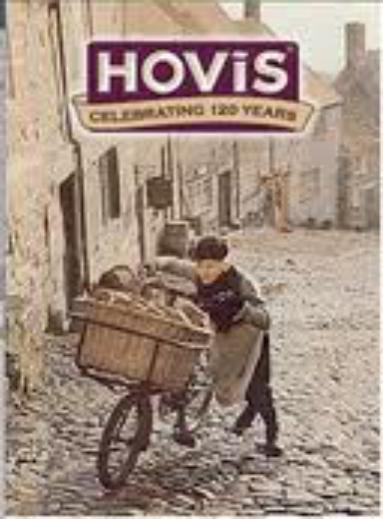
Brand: Hovis
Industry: Leisure